Arizona State Route 72

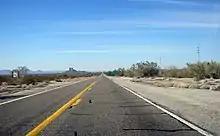
Arizona State Highway 72, just north of Hope, Arizona, looking north

State Route 72 (SR 72) is a state highway in the U.S. state of Arizona. It runs from SR 95 near Parker southeast to U.S. Route 60 (US 60) in Hope. Along its route in La Paz County, the highway is mostly parallel to the Arizona and California Railroad and runs through the community of Bouse in desert terrain. The route was established in 1930 from its current eastern terminus all the way to the California state line, but was truncated in 1965. The route was completely paved by 1940.